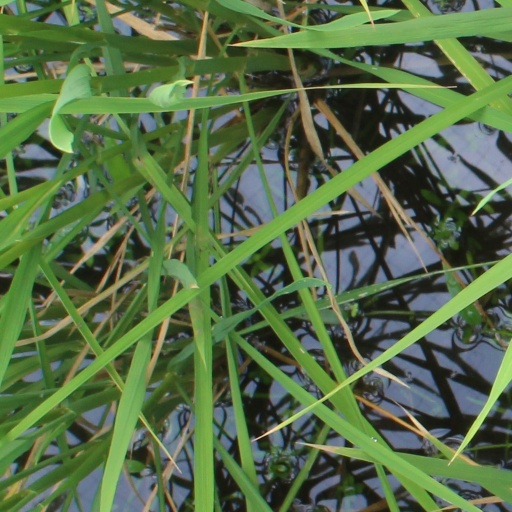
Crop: rice